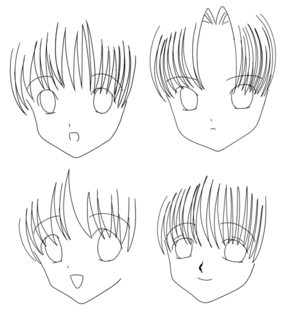
Manga
En Manga-tegning
Manga er det japanske ord for tegneserier. I vesten bruges det normalt kun om japanske tegneserier, men i Japan anvendes det om tegneserier generelt. Manga og dens animerede modstykke anime har gennem længere tid været genstand for subkulturer i vesten, specielt USA, og først siden 2000, med udgivelsen af Dragon Ball, begyndt at blive almindeligt tilgængeligt i Danmark.